Sky position (RA, Dec in degrees): 245.356, 9.931
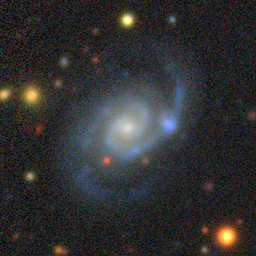
Galaxy morphology: Unbarred Loose Spiral Galaxies